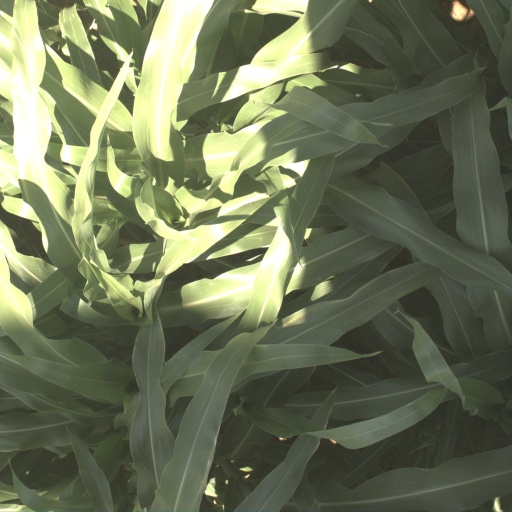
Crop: sorghum